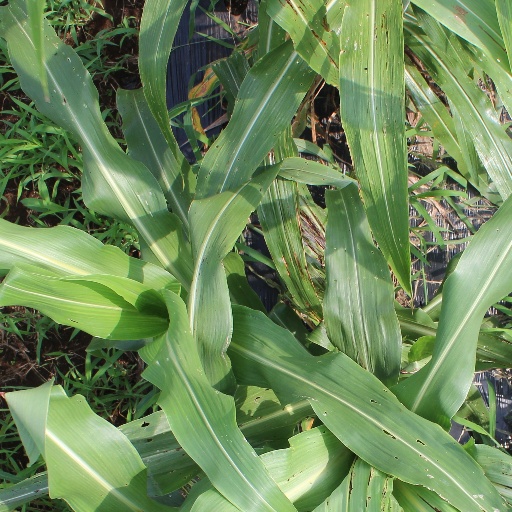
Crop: sorghum